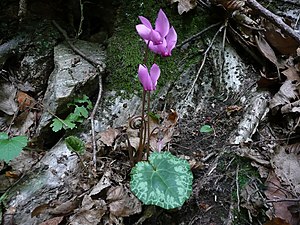
Podyjí nationalpark / Plante- og dyreliv
Ægte Alpeviol (Cyclamen purpurascens) i Podyjí nationalpark
Podyjí nationalpark er et beskyttet område i Tjekkiet. Da den er sammenhængende hen over grænsen med Østrigs Thayadal nationalpark, omtales de tilsammen som ”den internationale park”. Podyjí beskytter skove, der er næsten naturskove, langs den dybe Dyjeflods dal. Biomets tilstand af velbevarethed omtales som enestående i Centraleuropa.